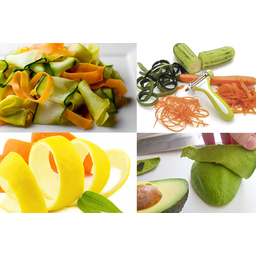
Label: generalcompost